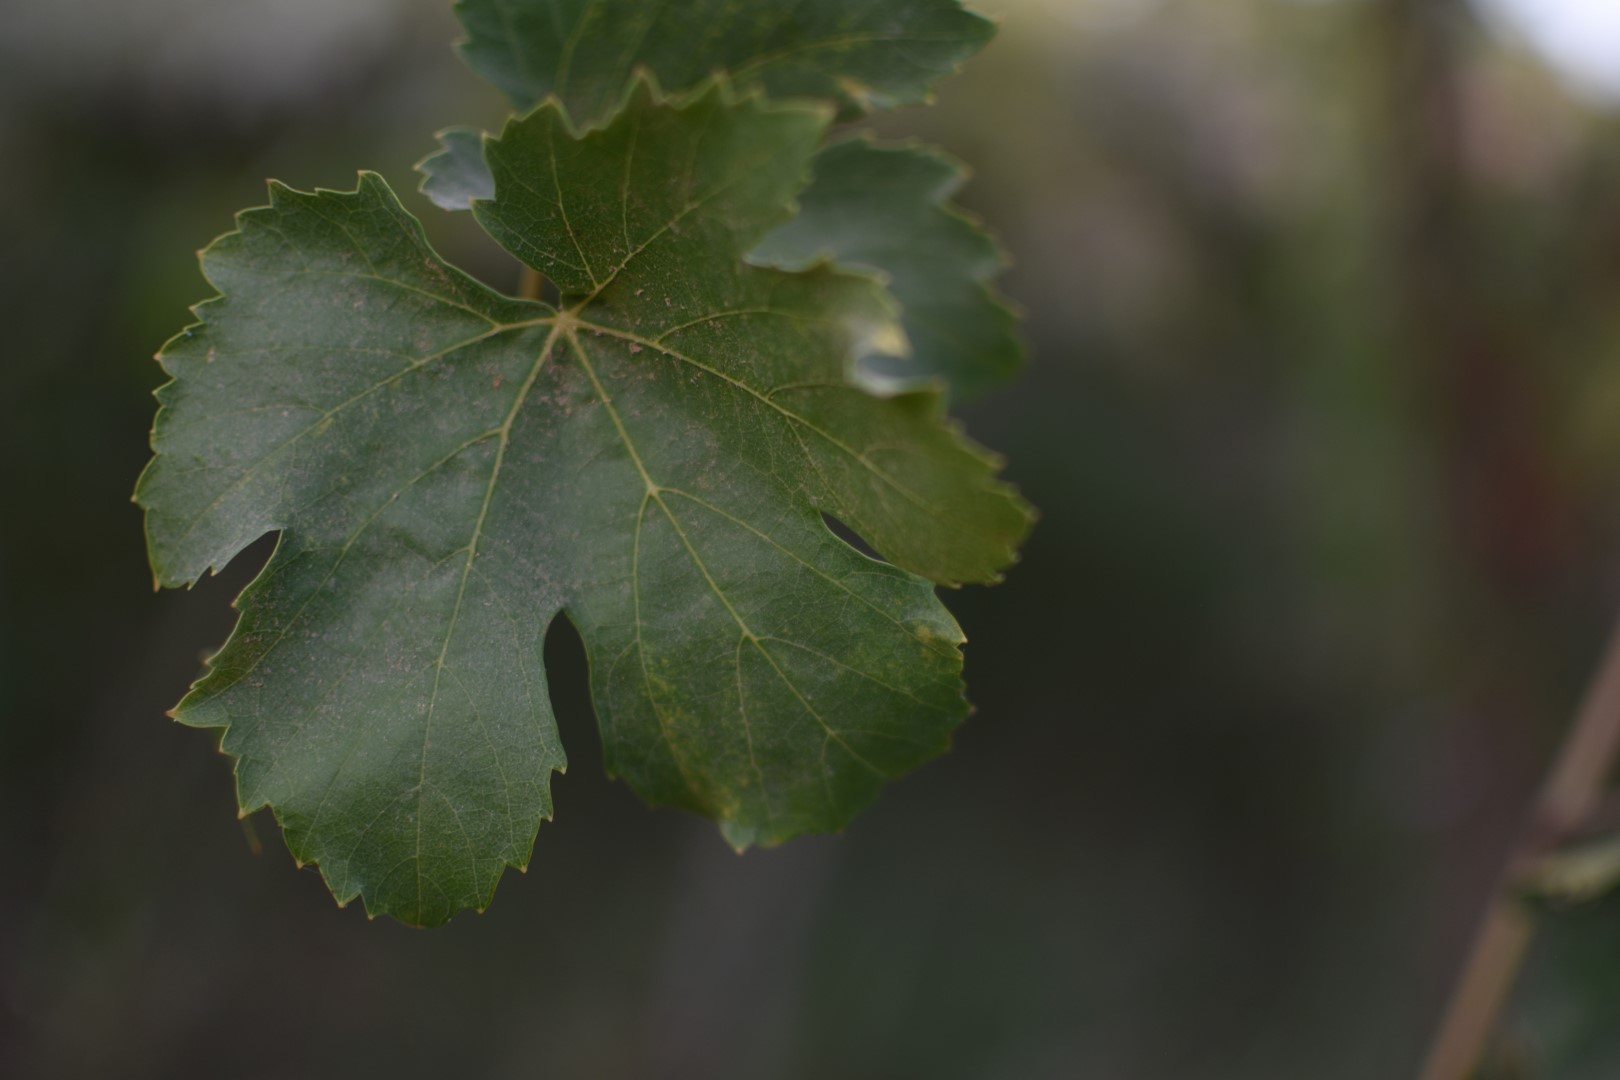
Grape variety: Thompson Seedless